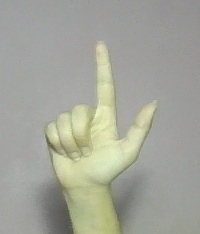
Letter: laam